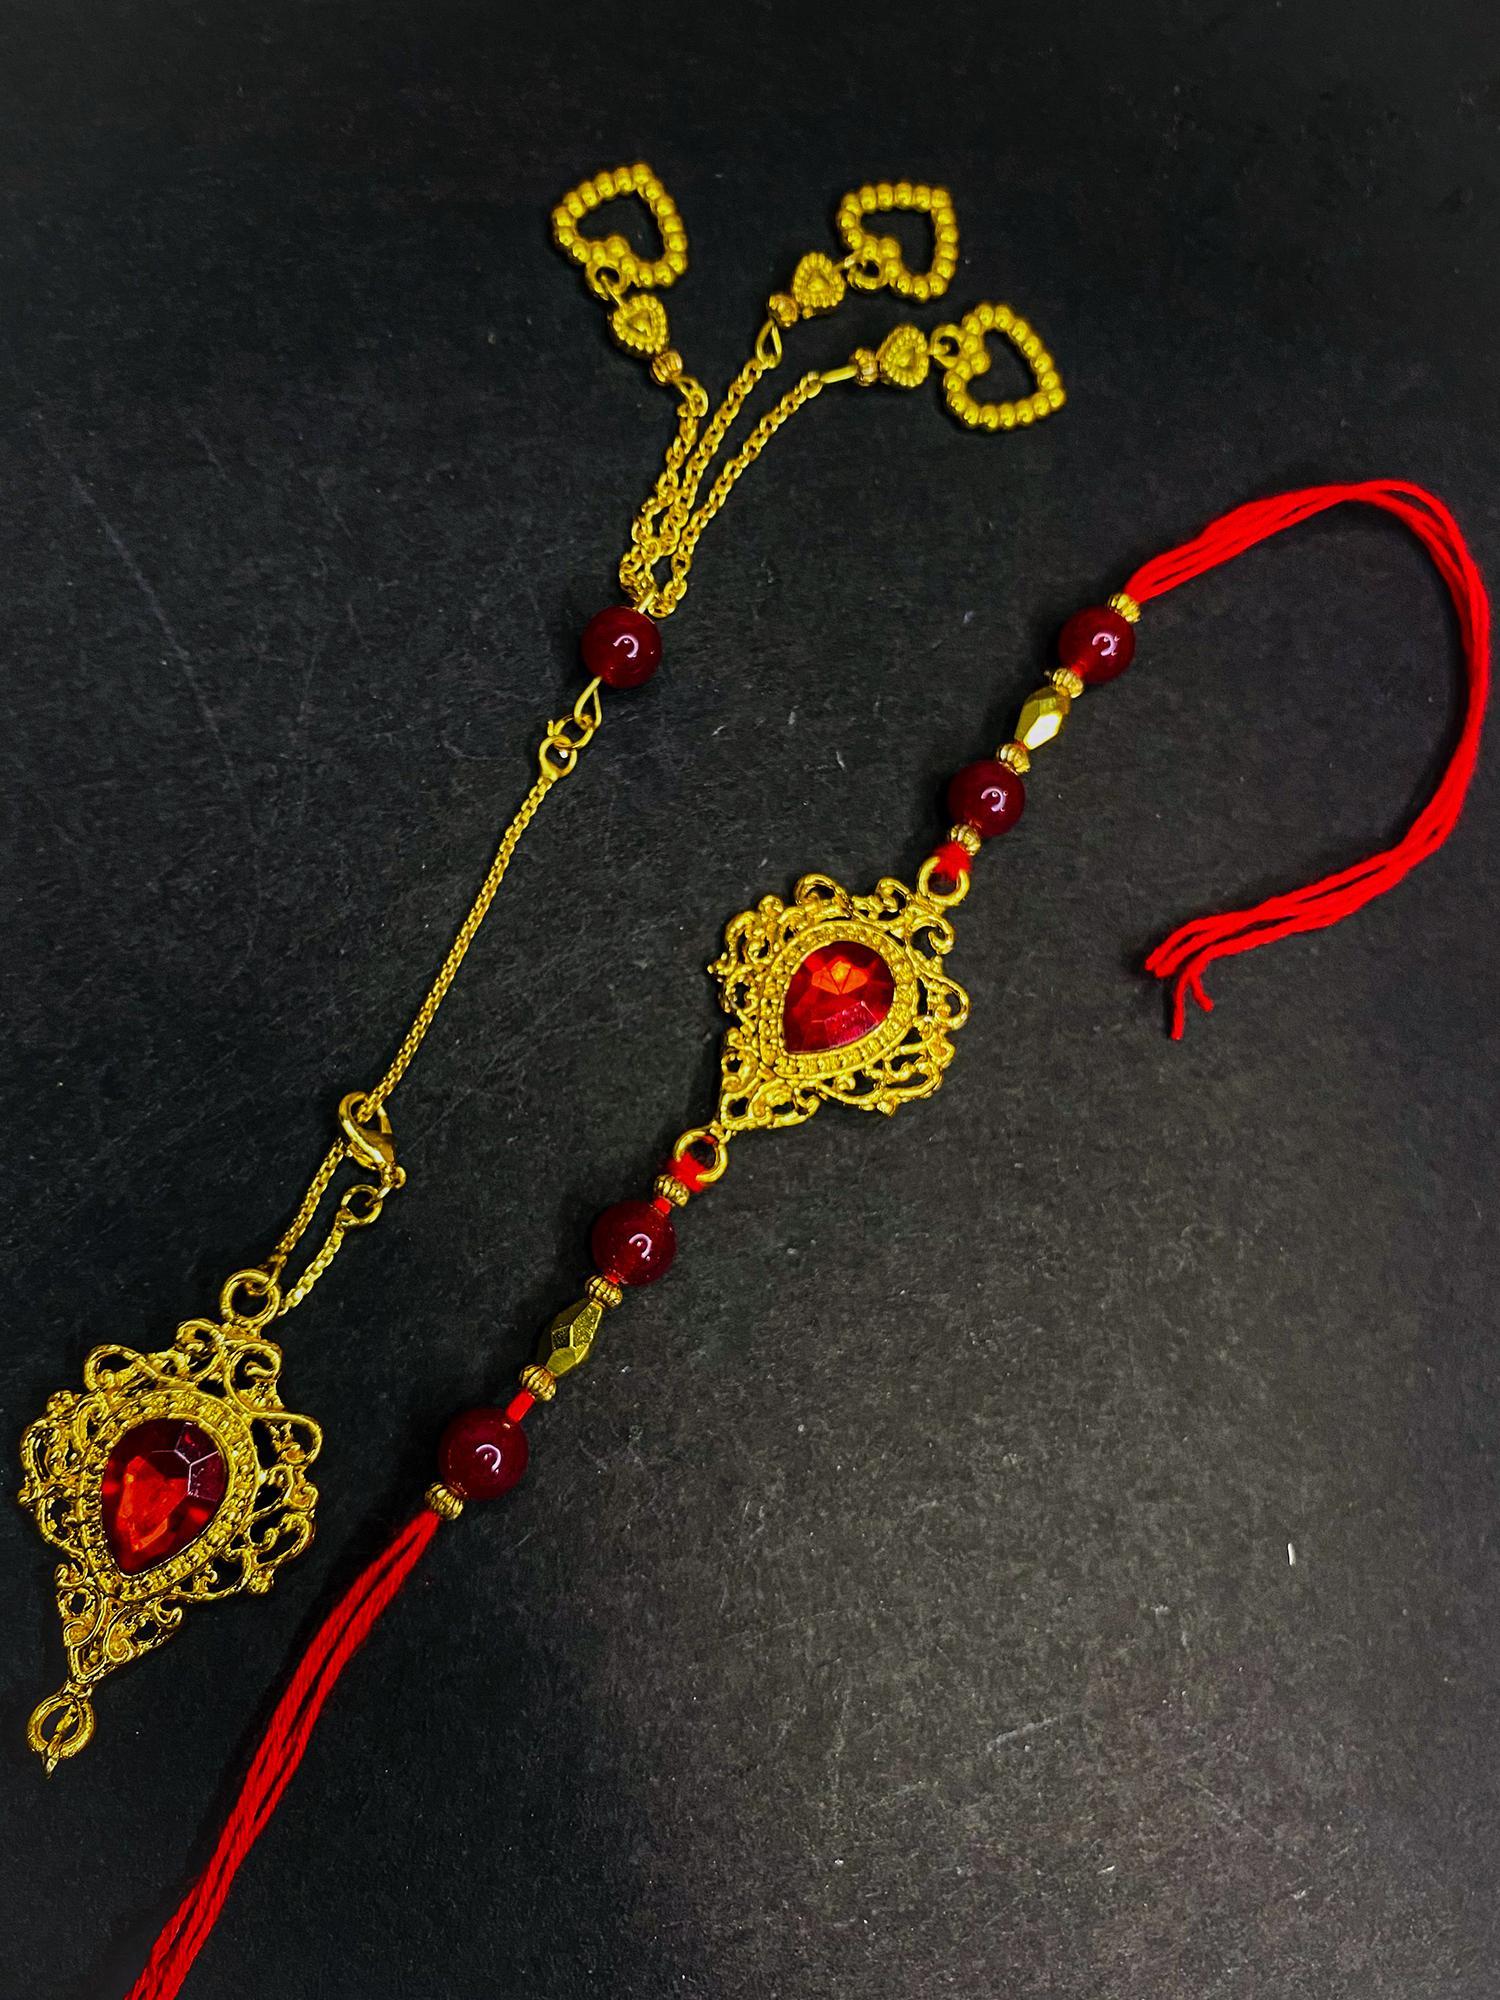
Mahi Red Crystals Studded Simple and Classic Lumba with and Brother Rakhi Set for Bhaiya and Bhabhi (RCOL1105684G)
Type: Rakhis
Brand: Mahi
Price: Rs. 309
 Celebrate Raksha Bandhan with our exquisitely crafted Rakhi, designed to strengthen the bond between siblings. This traditional Rakhi features intricate beadwork and durable thread, ensuring it stands the test of time. Handmade with care, each Rakhi is a unique and meaningful gift for your brother. Each Rakhi carries heartfelt blessings and good wishes for your brother's well-being and success. Celebrates the bond of love and protection between siblings, a cherished tradition in Indian culture.
Features: The Rakhi is adorned with vibrant colors and attractive embellishments that add a touch of elegance to the celebration. Multi-Purpose Use: Lumba Rakhi can be used as a bracelet or an ornamental accessory for various festive occasions and celebrations.,Content in Box : 1 Couple Rakhi ( Bhai and Bhabhi Rakhi) ; Cultural Significance: This beautiful Couple Rakhi will acknowledge your love for Your Brother and Sister in Law with the promise that your bond with him will grow stronger as time goes on.,Vibrant Colors: Adding bright and playful colors to the celebration will make it stand out and make it more enjoyable.,Celebrate the bond of love and protection with our exquisite Rakhis. Share the joy of Raksha Bandhan Festival with this beautiful Rakhi, a token of love, protection and blessings.,Adjustable Size and Easy to tie: Designed to fit wrists of all sizes. It is simple and easy to tie the Rakhi securely and effortlessly.
Included: 2 Rakhis